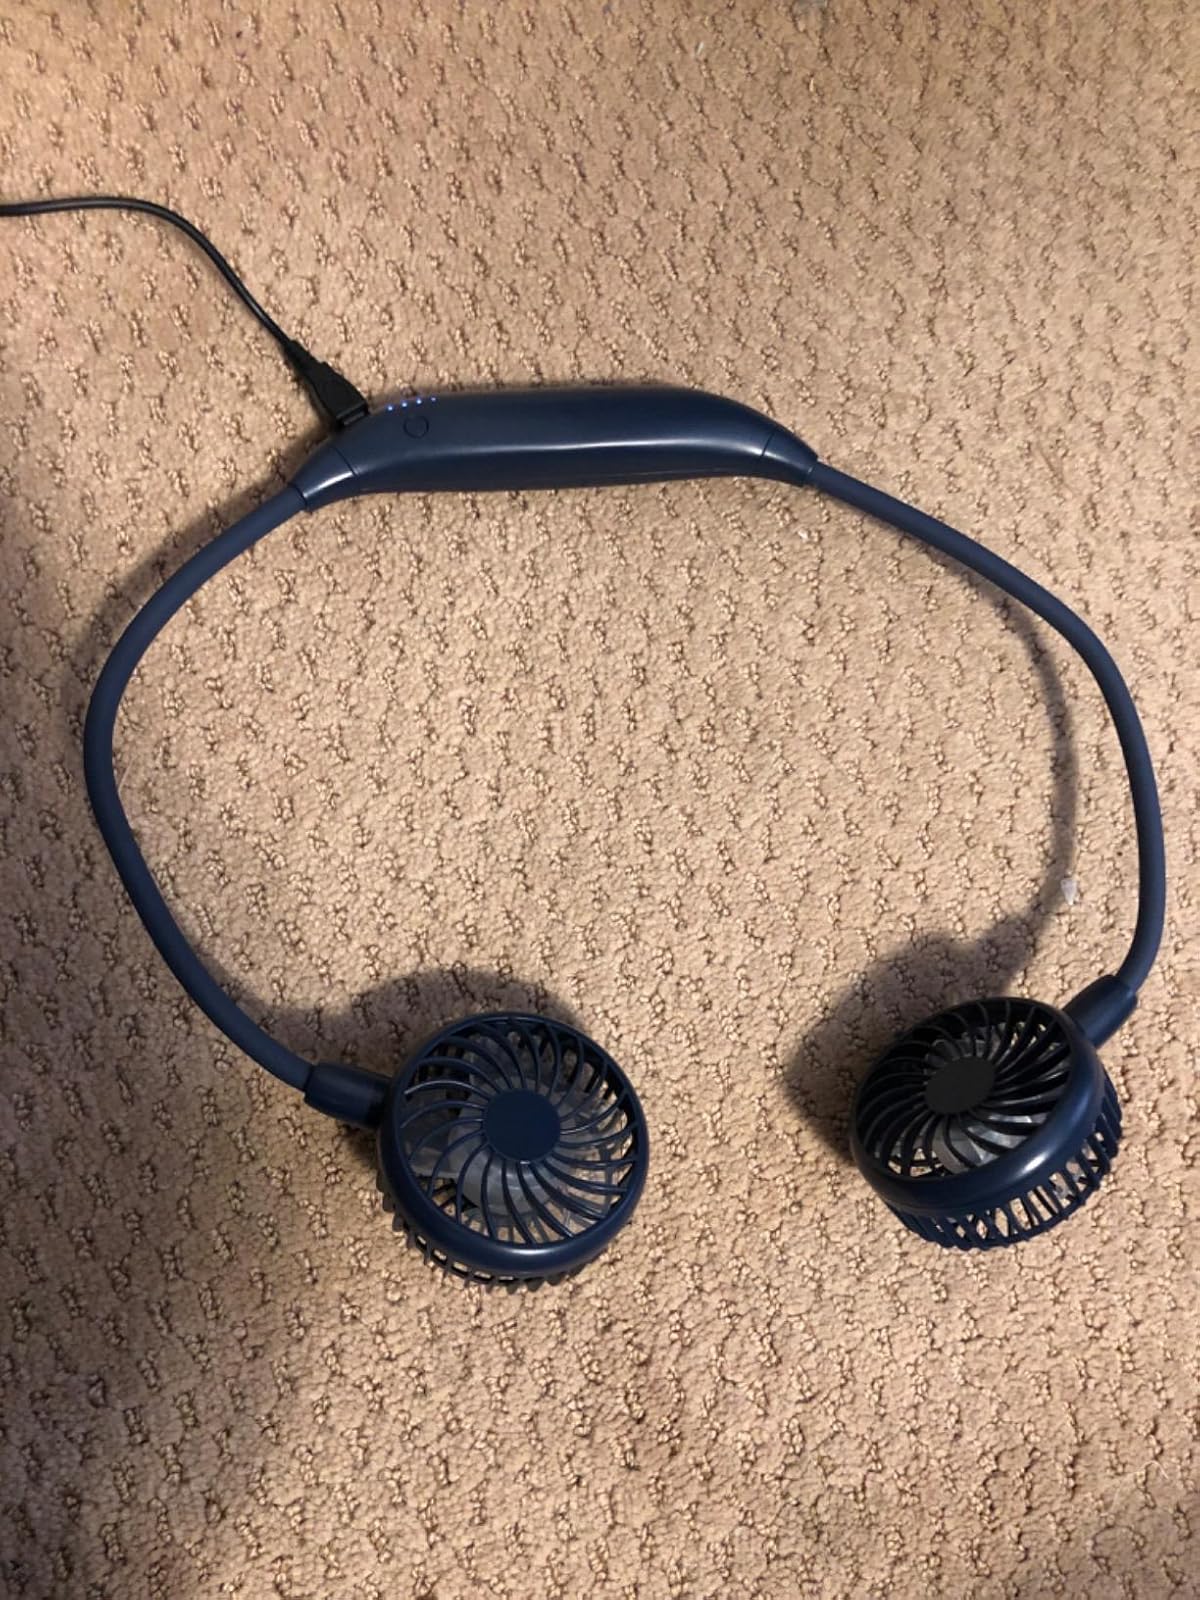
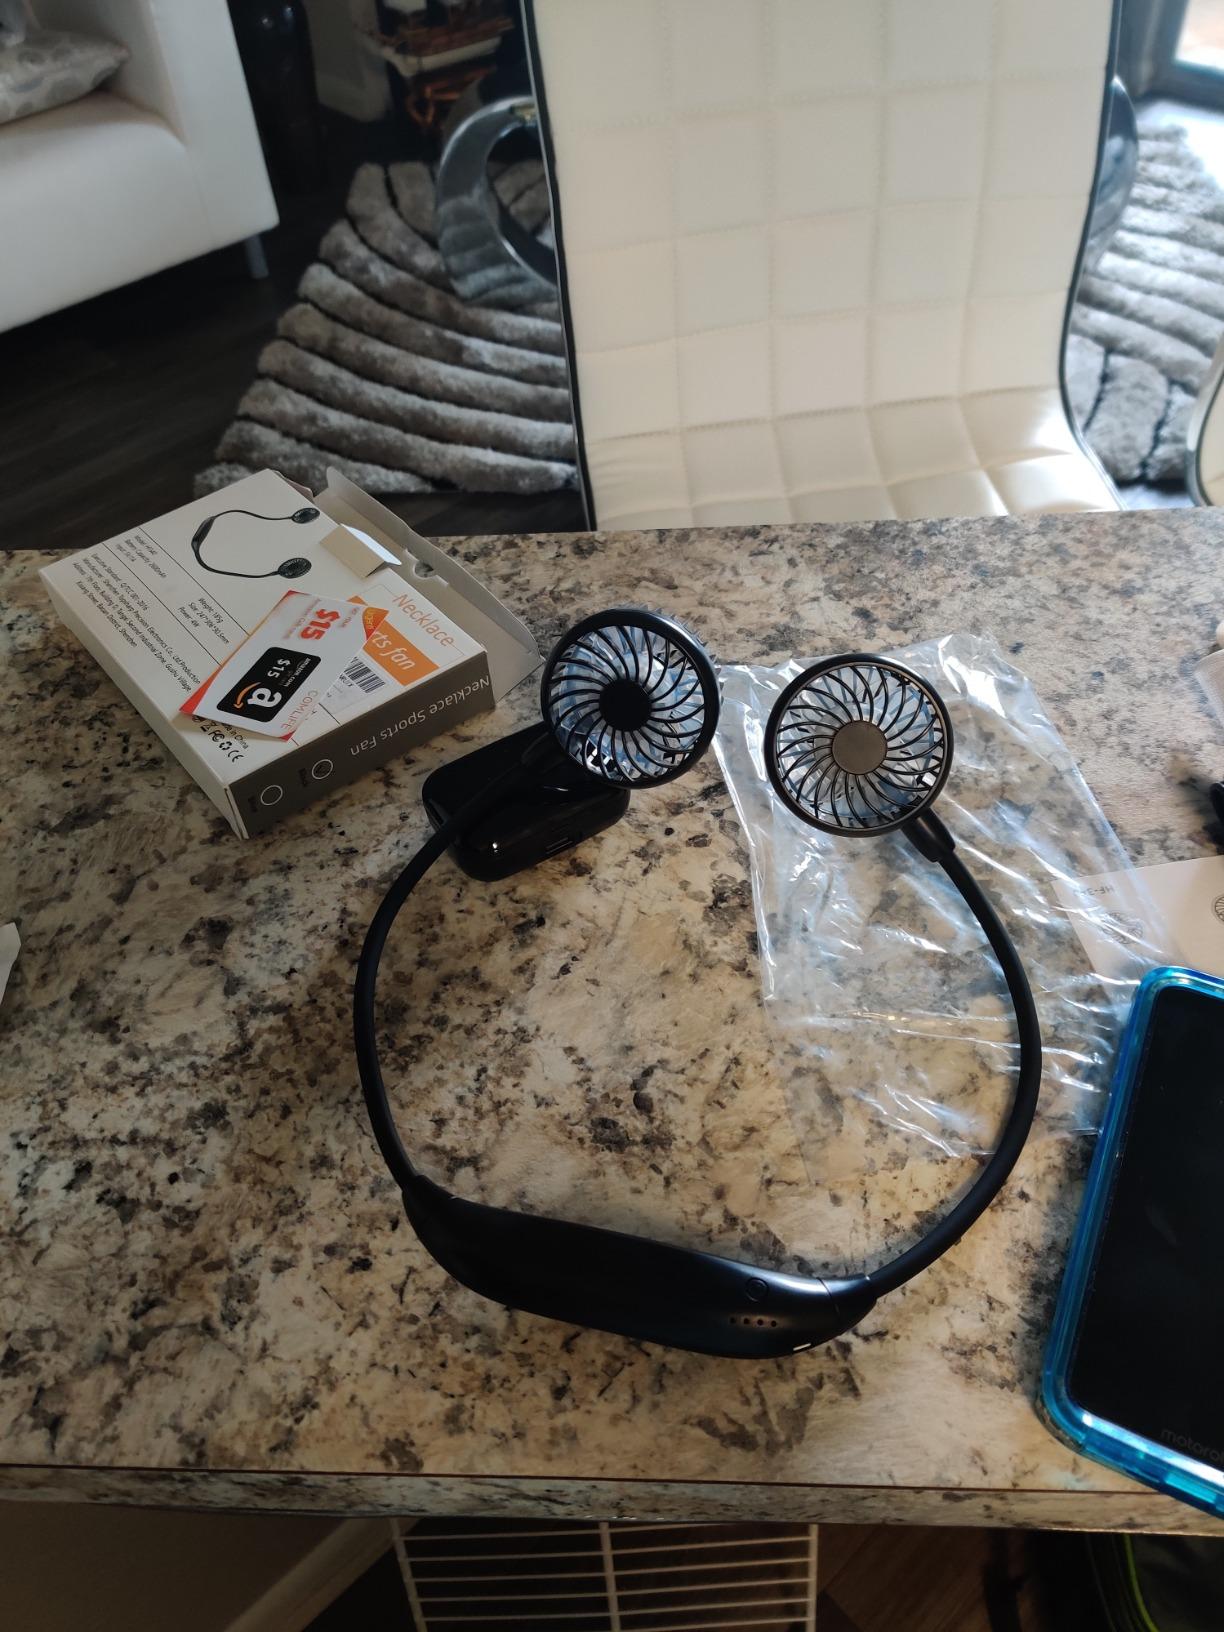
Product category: fan
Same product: no